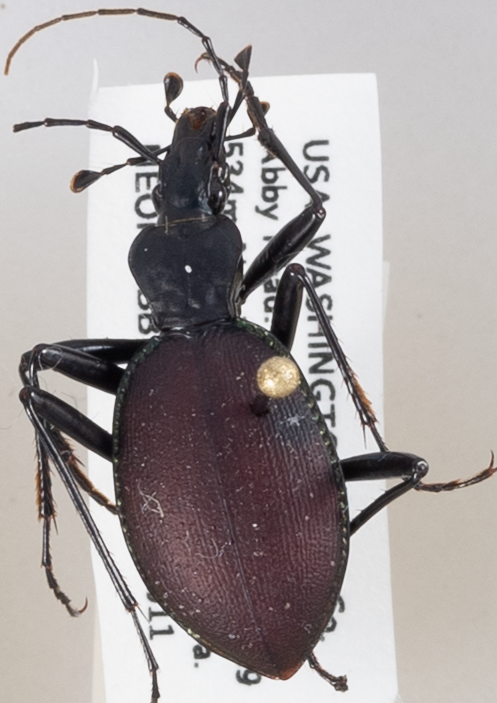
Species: Scaphinotus angusticollis
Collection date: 2019-06-11 04:00:00
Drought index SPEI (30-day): -0.572
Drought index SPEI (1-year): -2.09
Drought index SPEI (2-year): -2.09